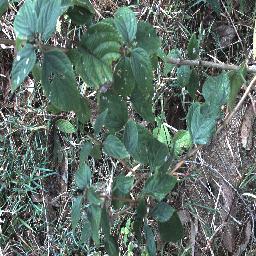
Label: lantana